William Nicholls (theologian)

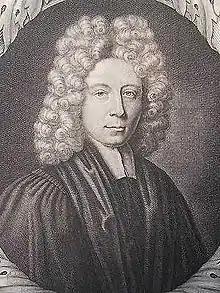
William Nicholls

William Nicholls (1664–1712) was an English clergyman and theologian, known as an author on the "Book of Common Prayer".